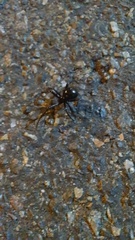
Species: Lactrodectus_hesperus